Brilliance Tun

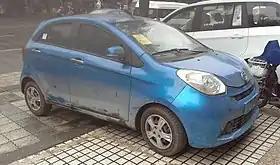
Brilliance Tun/Dolphin front view

The Brilliance Tun, is a 5-door city car produced by Chinese automobile manufacturer Brilliance Auto, sold briefly from 2014 to 2015 for the 2015 model year. "Tun" is derived from "haitun" (海豚), the Chinese word for dolphin. A dolphin badge is featured on the rear hatch and the car is alternatively referred to as the Brilliance Dolphin.